Hood County Courthouse Historic District

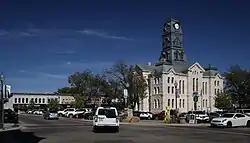
Hood County Courthouse

The Hood County Courthouse Historic District in Granbury, Hood County, Texas encompasses 12 acres of land. The principal building in and the focal point of the district is the historic Hood County Courthouse built in 1890–1891. Other major buildings include the 1885 Hood County Jailhouse, the 1885 First National Bank Building, the 1891 building which formerly housed the "Hood County News", the 1893 Aston-Landers Saloon Building, the 1893 Nutt Brothers Building, and the 1886 Granbury Opea House. On June 5, 1974, the district was added to the National Register of Historic Places. The nomination form called it "one of the most complete nineteenth century courthouse squares in Texas." The district is also recognized as a State Antiquities Landmark and includes several Recorded Texas Historic Landmarks.